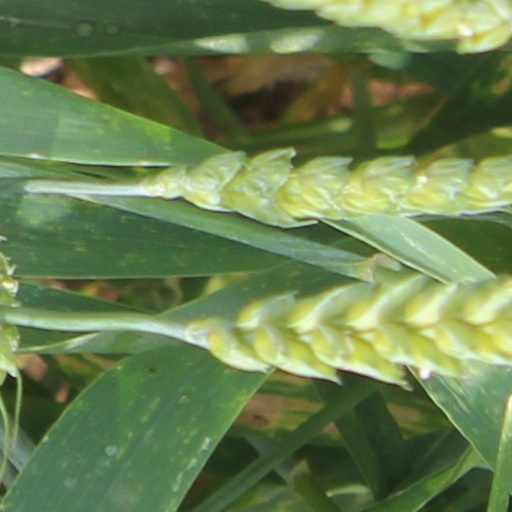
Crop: wheat